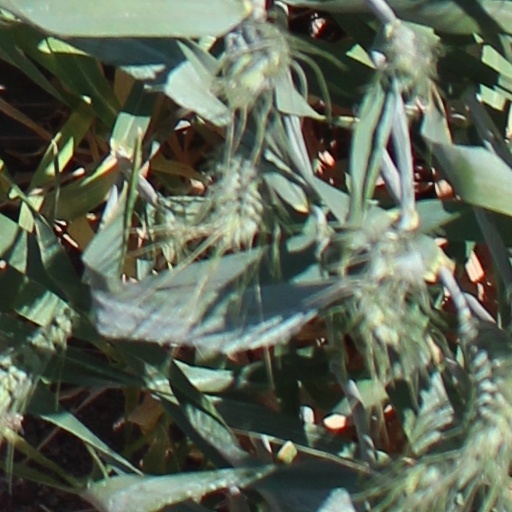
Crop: wheat